Zacharie Noterman

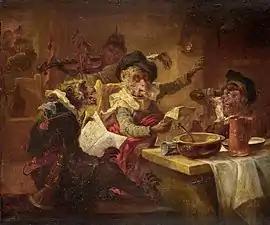
"Monkey music"

Noterman is the author of several etchings, which deal with a similar subject matter as his paintings. In particular, his singeries were very popular and between 1863 and 1866 he was commissioned by the publisher Cadart in Paris to make three original etchings on the subject.